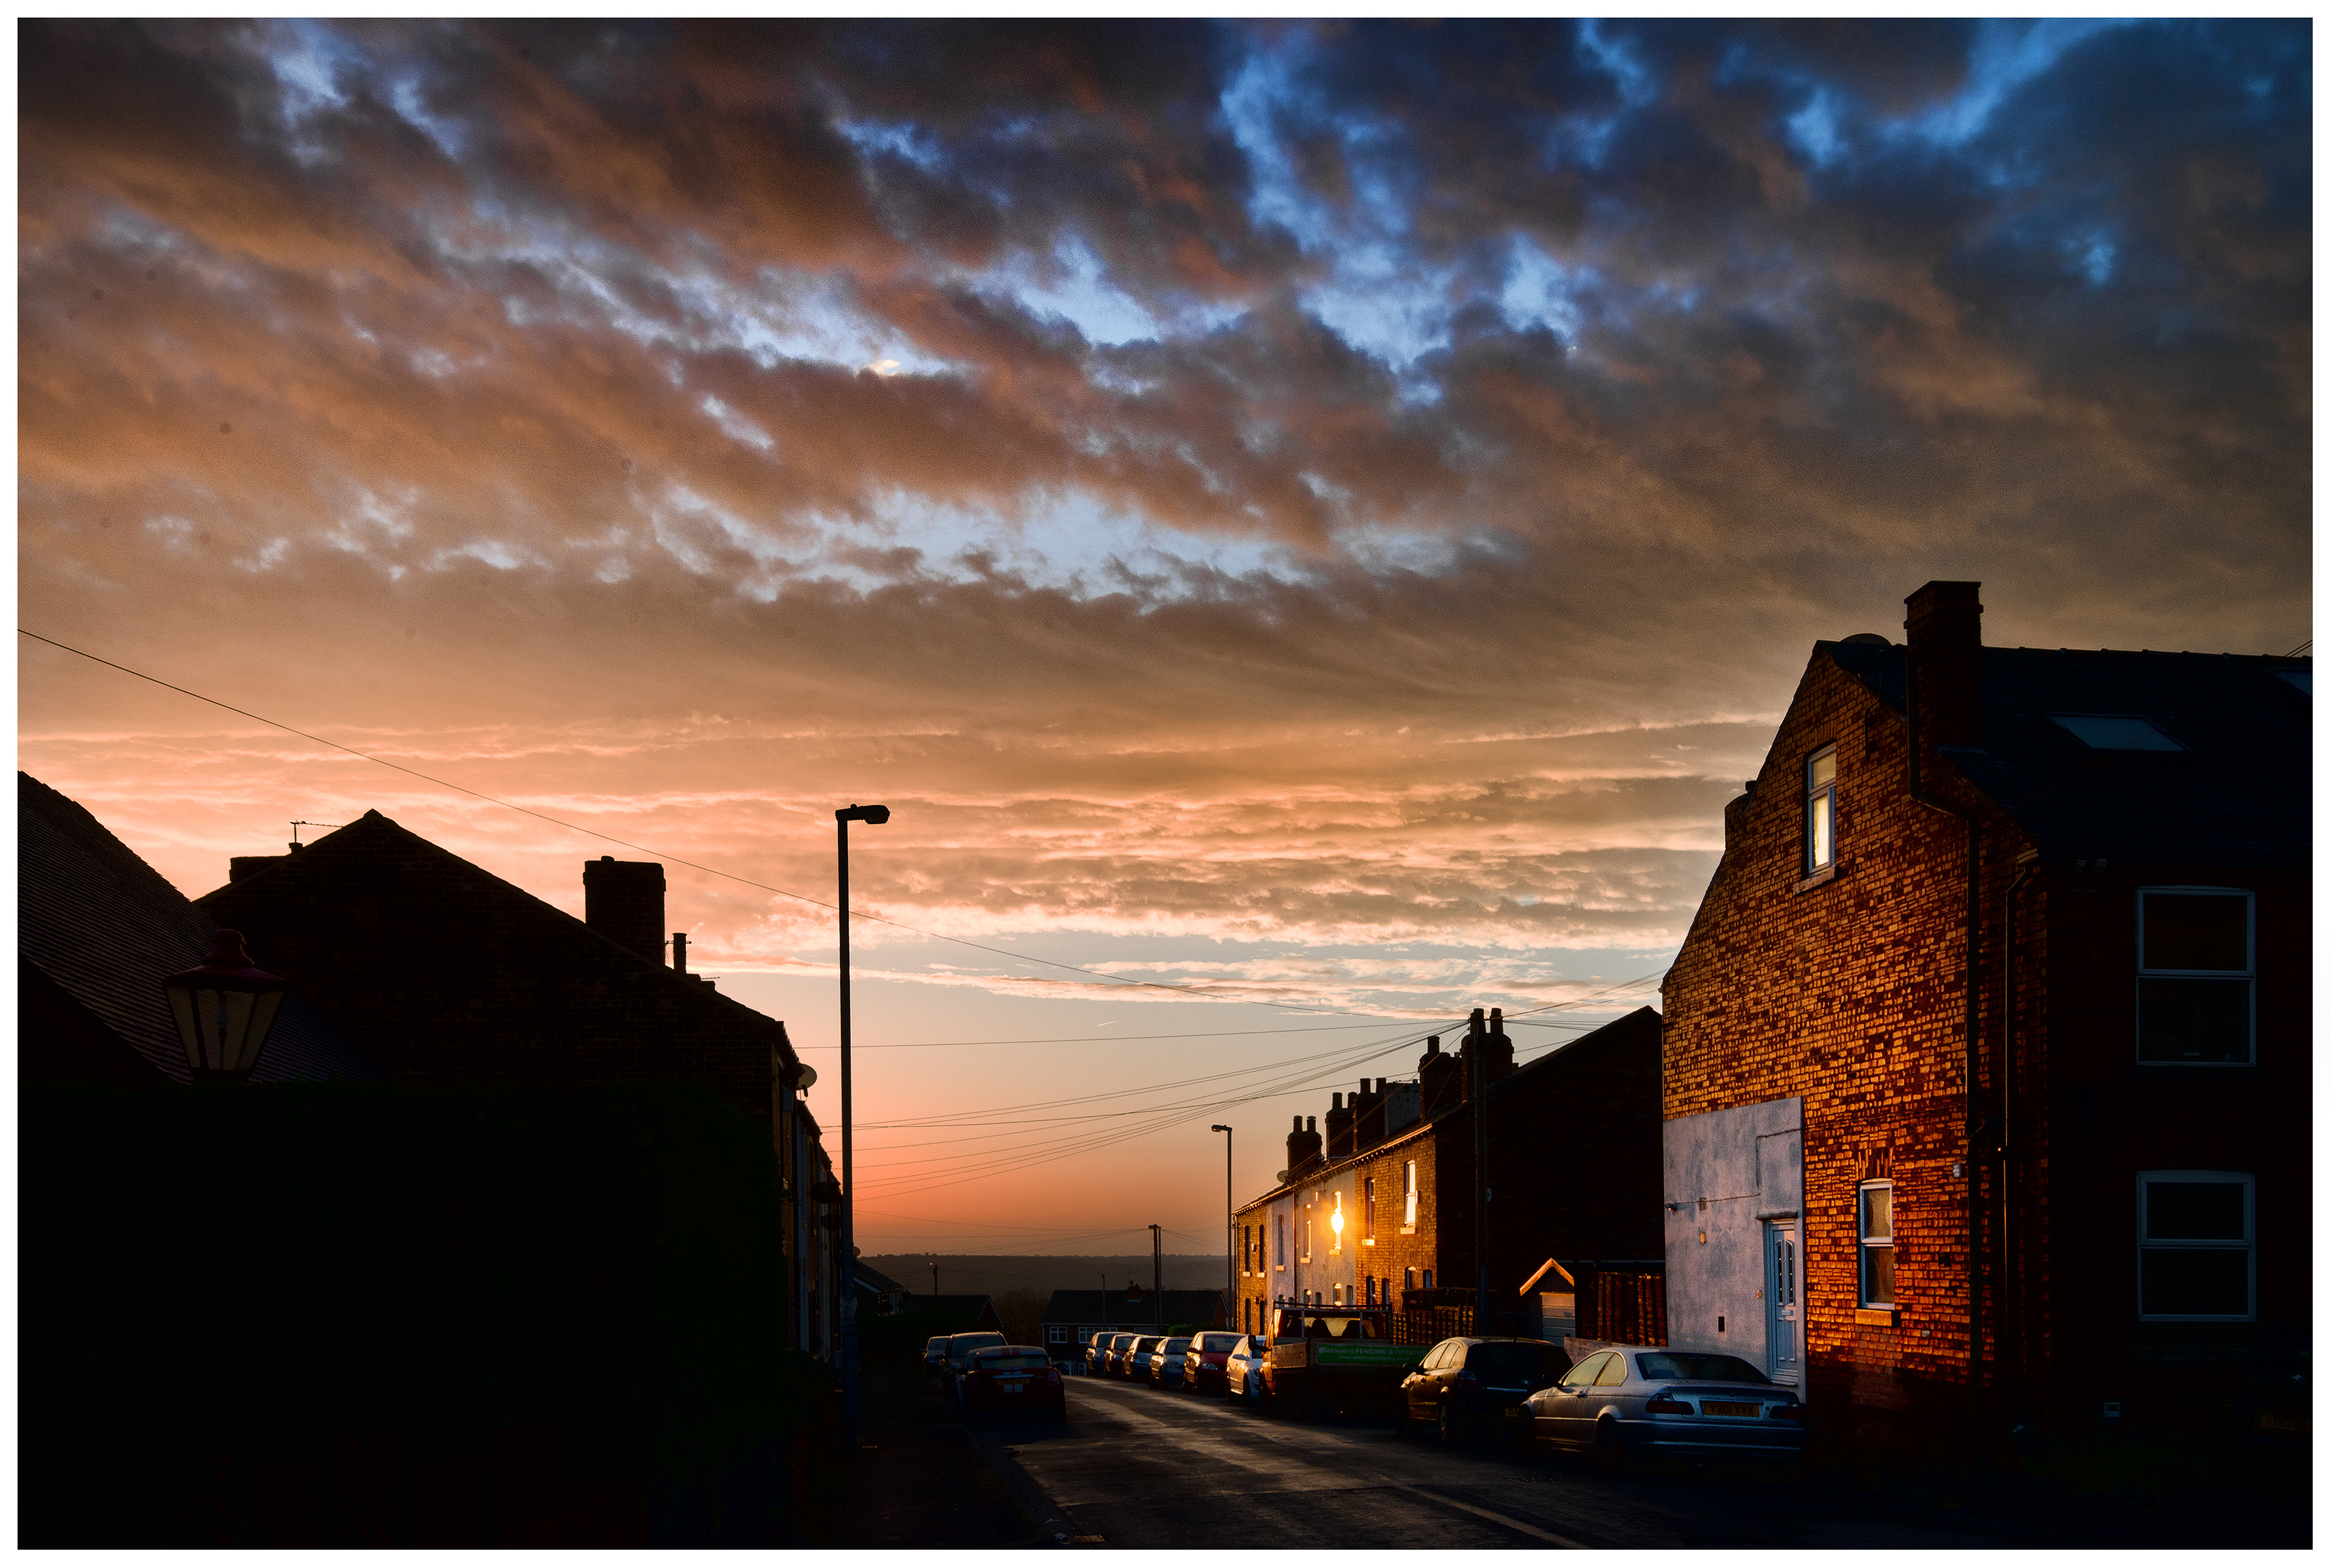
horizon, cloud, sky, sunrise, sunset, street, warm, house, sunlight, morning, town, dawn, city, home, cityscape, dusk, evening, blue, nikon, uk, england, yorkshire, clouds, rooftops, cars, bricks, reflections, northern, wakefield, nikkor, vibrant, brickwork, ornage, afterglow, workingclass